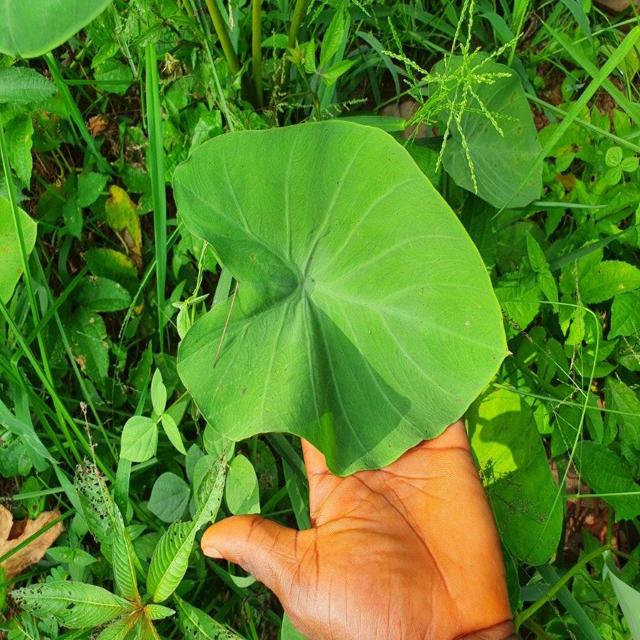
Label: Healthy